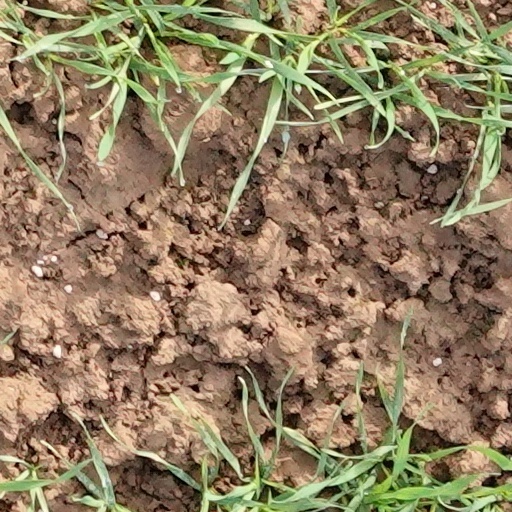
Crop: wheat